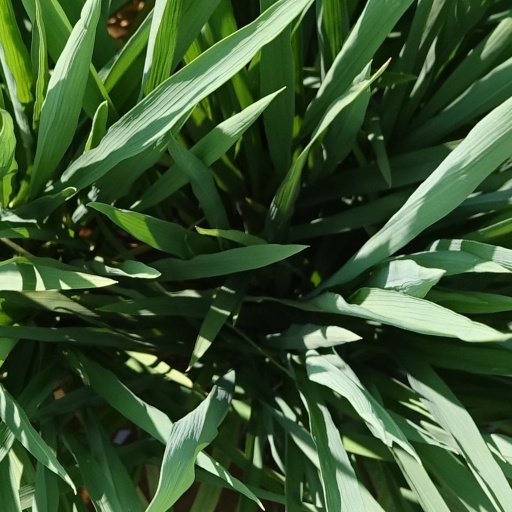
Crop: rice